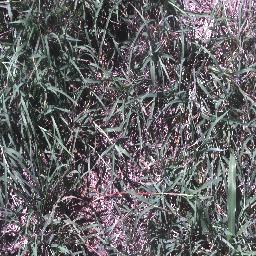
Label: negative